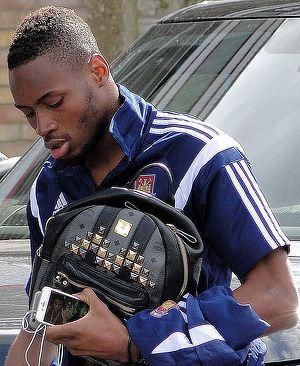
Diafra Sakho, né le 24 décembre 1989 à Guédiawaye au Sénégal, est un footballeur international sénégalais évoluant au poste d'avant-centre au Neuchâtel Xamax FCS.